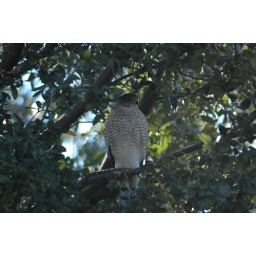
Date 12/7/2008Perched in live oak tree over neighbor's roof, with clear visibility to the birdfeeding area directly behind the camera.